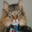
Label: cat